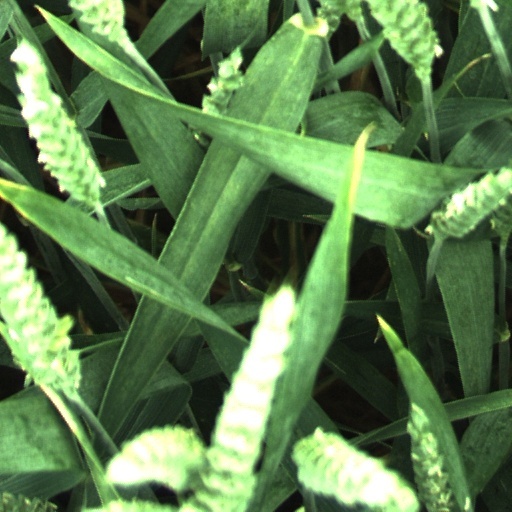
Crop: wheat